Theoretical physics

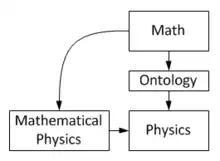

Physical theories become accepted if they are able to make correct predictions and no (or few) incorrect ones. The theory should have, at least as a secondary objective, a certain economy and elegance (compare to mathematical beauty), a notion sometimes called "Occam's razor" after the 13th-century English philosopher William of Occam (or Ockham), in which the simpler of two theories that describe the same matter just as adequately is preferred (but conceptual simplicity may mean mathematical complexity). They are also more likely to be accepted if they connect a wide range of phenomena. Testing the consequences of a theory is part of the scientific method.